G. Raymond Chang

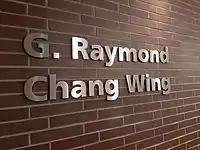
The G. Raymond Chang Wing at the Holland Bloorview Kids Rehabilitation Hospital in Toronto

He was appointed to the Order of Jamaica in 2011 and as an officer of the Order of Canada in 2014.